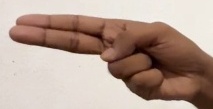
ASL sign: H